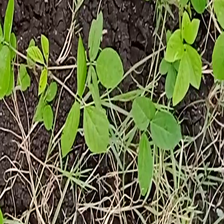
Weed species: Harali_(Cynodon_dactylon)